Antonio Dixon (American football)

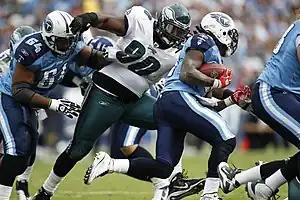
Dixon (No. 90), while with the Eagles, trying to tackle Tennessee Titans running back Chris Johnson, while evading a block from Leroy Harris, in October 2010.

Antonio Dixon (born July 17, 1985) is a former American football nose tackle who played for the Philadelphia Eagles and Indianapolis Colts of the National Football League (NFL). He was signed as an undrafted free agent by the Washington Redskins in 2009. He played college football at the University of Miami.